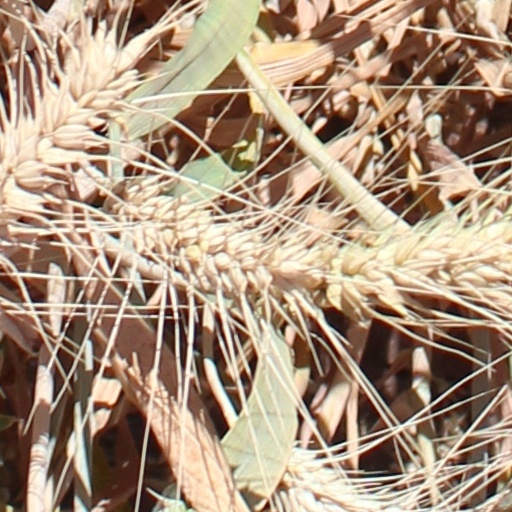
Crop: wheat